Answer in natural language. Considering the relative positions, is black modern armchair (marked C) above or below Doorway (marked B)? Choose between the following options: above or below
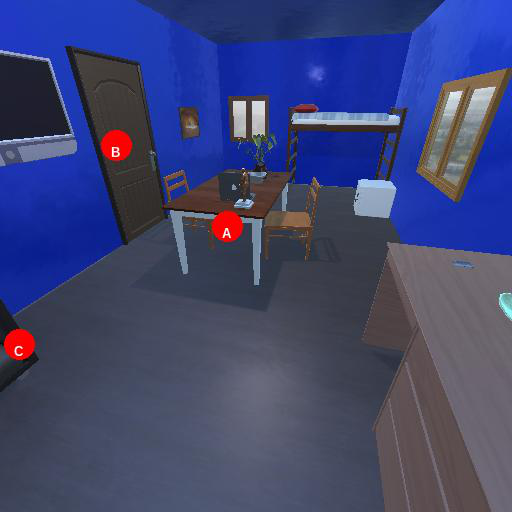
<answer>below</answer>